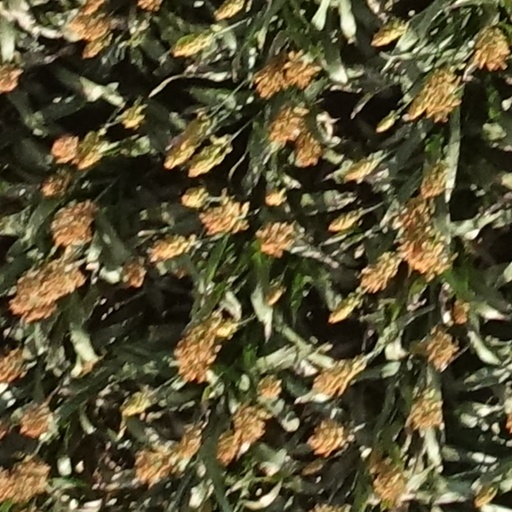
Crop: sorghum